Henry Percy, 1st Earl of Northumberland

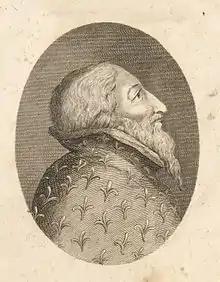
Engraving, 18th-century

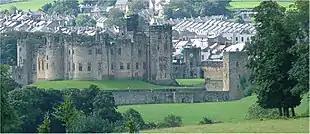
Alnwick Castle, held by Henry Percy, possible birthplace of his son "Harry Hotspur"

Henry Percy, 1st Earl of Northumberland, 4th Baron Percy, titular King of Mann, KG, Lord Marshal (10 November 134120 February 1408) was the son of Henry de Percy, 3rd Baron Percy, and a descendant of Henry III of England. His mother was Mary of Lancaster, daughter of Henry, 3rd Earl of Lancaster, son of Edmund, Earl of Leicester and Lancaster, who was the son of Henry III.